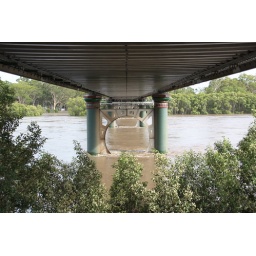
water was up to the top of the bridge about 2 feet under the road. Bridge was closed.